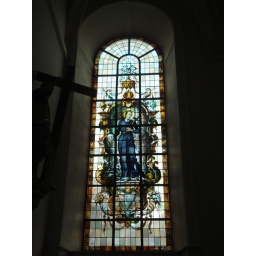
Stained glass window in Eupen